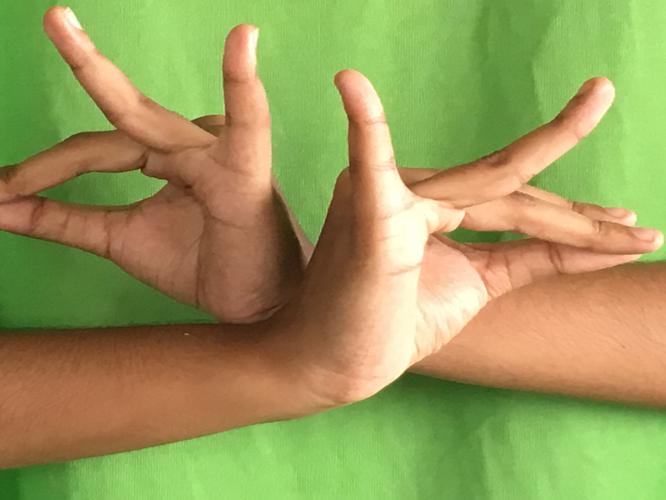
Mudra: Katakavardhana
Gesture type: double_hand